Lawman (TV series)

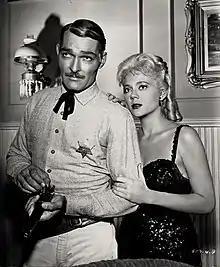
Russell with Peggie Castle, 1962

Lily Merrill (Peggie Castle) then came to town as the owner of the Birdcage Saloon. Lily had been run out of Billings, Montana, by a crooked sheriff. At first she and Dan thought each other were crooked. After finding out that they were both wrong, Dan and Lily became very close during the remainder of the run of the series. As their relationship grew, Lily often dropped hints about wanting to marry Dan, and he would pretend that he did not hear. Lily was formerly married to outlaw Frank Quinlaven, played by Mike Road in the season two episode, "The Exchange." They had a son named Tommy, played by Bryan Russell, who lived with her sister. Frank tried to use Tommy as a bargaining chip to get Lily to help him rob the Laramie bank, but Dan stopped him at the last minute. Dan and Johnny often used Lily as a sounding board whenever they had a problem. Lily is beautiful, feisty, courageous, extremely loyal, and occasionally even uses a gun herself to help Dan and Johnny when no one else will. In addition to running her saloon, Lily was also elected the town fire chief, and briefly filled in as schoolmarm.